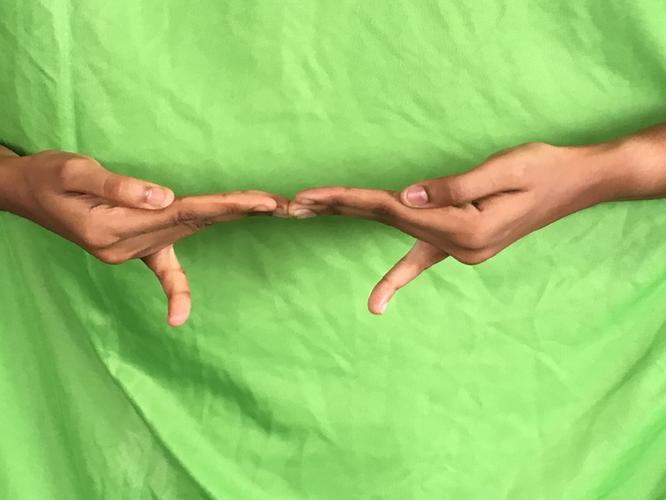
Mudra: Khatva
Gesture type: double_hand